Australia men's national soccer team

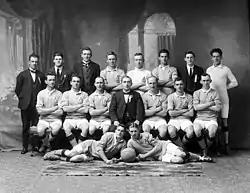
The first Australia soccer team (wearing light blue shirts) of 1922

The first Australia national team was constituted in 1922 for a tour of New Zealand, which included two defeats and a draw. For the next 36 years, Australia, New Zealand and South Africa became regular opponents in tour (exhibition) matches. During that period, Australia also competed against Canada and India during their tours of Australia in 1924 and 1938 respectively. Australia recorded their worst ever defeat on 30 June 1951 as they lost 17–0 in a match to a touring England side. The country had a rare opportunity to compete on the world's stage during the team's first major international tournament as hosts of the 1956 Melbourne Olympics. However, an inexperienced squad proved to be reason for the team's disappointing performance, including a 4–2 loss to India in the quarterfinals. With the advent of cheap air travel, Australia began to diversify its range of opponents, but its geographical isolation continued to play a role in its destiny for the next 30 years. Australia won the 1967 South Vietnam Independence Cup against seven other nations, but this gained little recognition domestically.